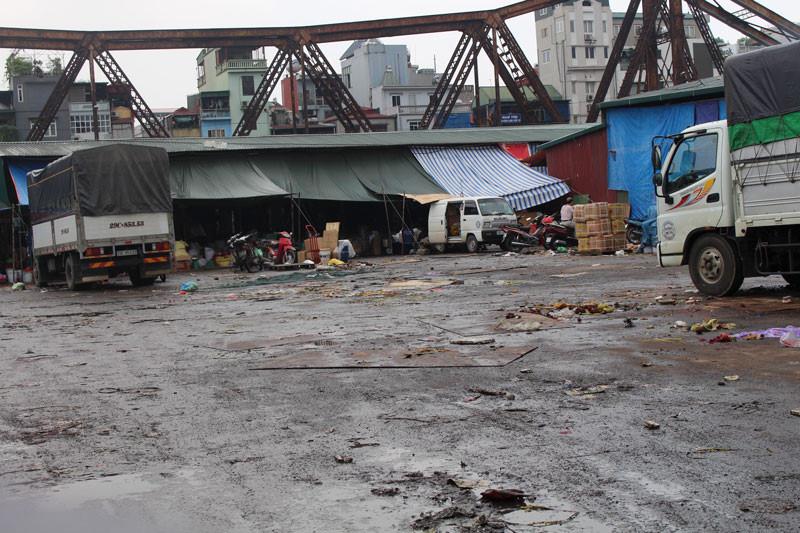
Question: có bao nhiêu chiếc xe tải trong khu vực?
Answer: có hai chiếc xe tải trong khu vực